John of Salisbury

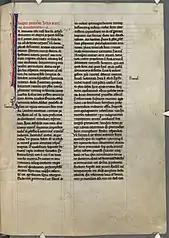
A page from the Metalogicon

John of Salisbury was fairly vocal about his criticisms of the medical system during his time, writing about it in both the "Policraticus" and the "Metalogicon." He expressed his belief that medical science should have more balance between theory and practice; and his concern that the medical system had become corrupt. John of Salisbury believed medical science was important; however, he criticized the physicians practicing medicine for being seemingly more focused on personal gain than helping patients. Physicians who relied too much on inquiry began speculating about how the soul relates to health, which John believed impractical because it could not be tested and trespassed on religious belief. John believed, as a result, that theoretical physicians often ignored natural, tangible causes of illness in the body. On the other hand, he stated practical physicians chose to ignore their potential faults and chance for inquiry; making the claim that there is nothing they could have done better or differently if their patient succumbed to their illness. John argued instead that there should be an equal balance between seeking out new truths and practicing or pursuing those new truths. Due to the progressing division between the two types of physicians, John of Salisbury also argued they had begun diversifying the medical language used to a point where it was becoming more confusing than beneficial to clients. John posed the argument that physicians should focus more on a balance of both inquiry and practice while using a set of steps for treatment he coined as the "regularum compendium": find the source of the illness, focus on healing the illness, and then perform aftercare to restore the health of the patient and prevent future illnesses from surfacing in the first place.